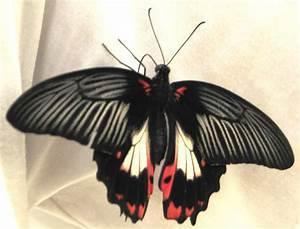
butterfly